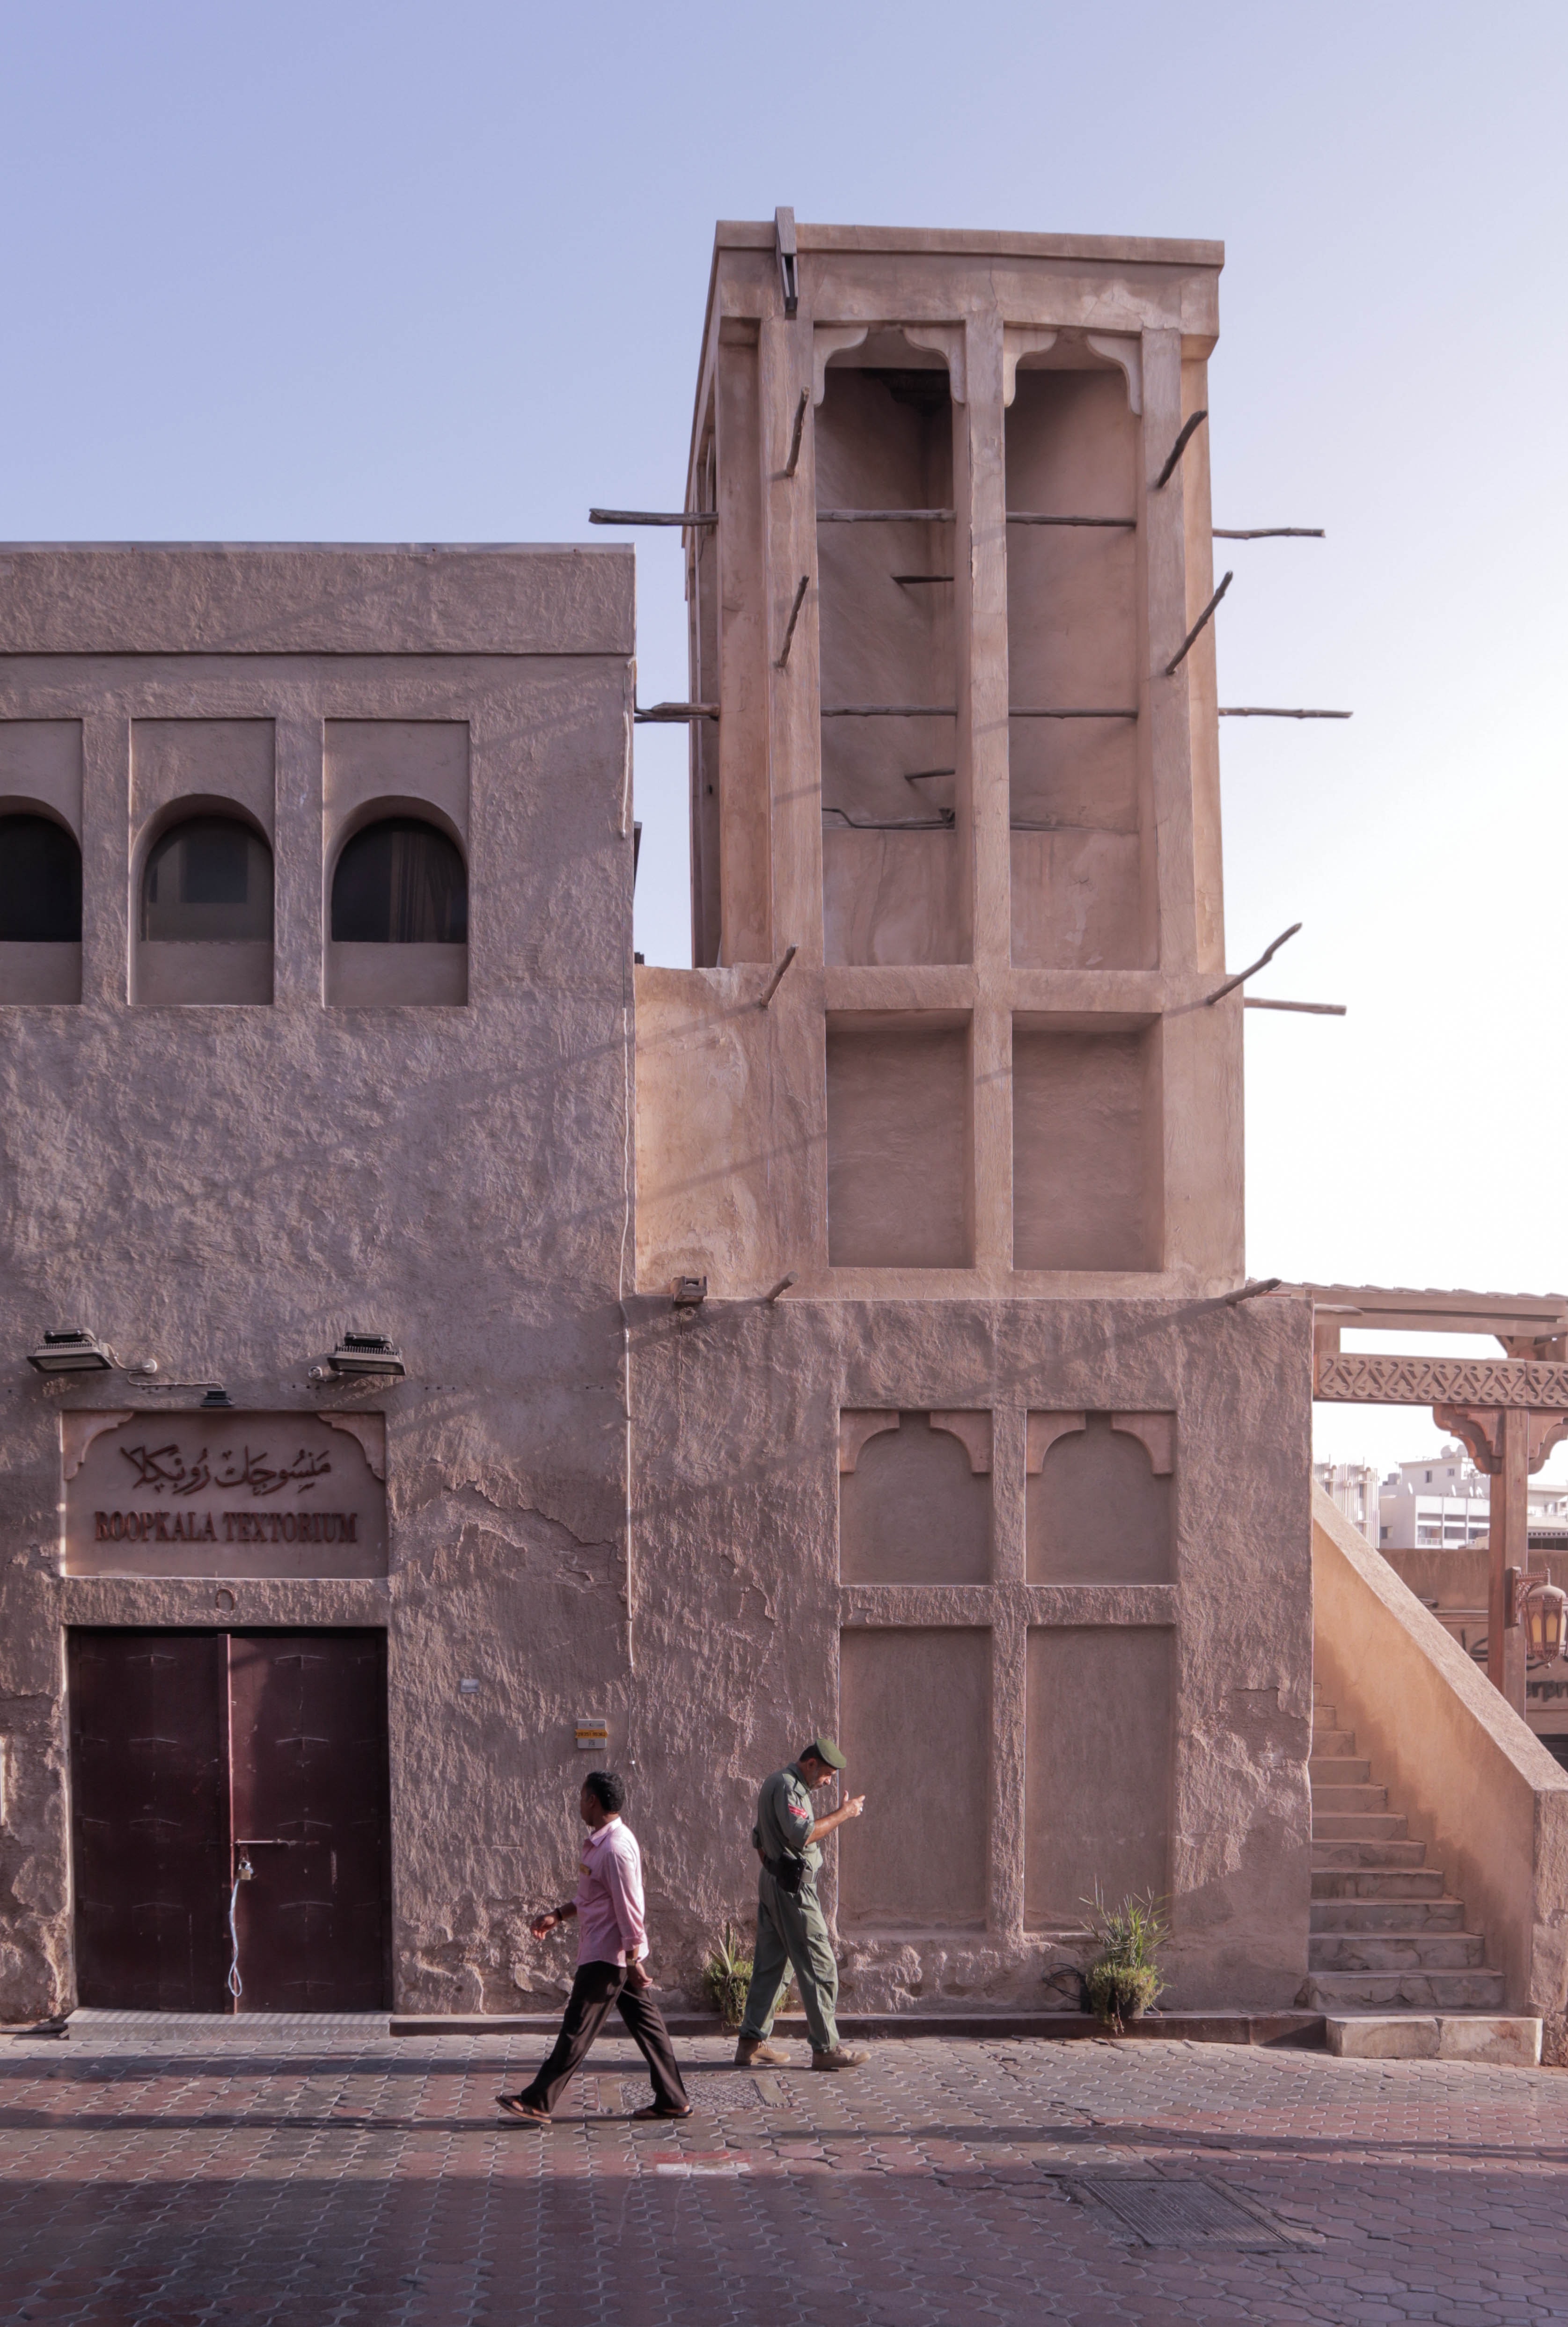
building, architecture, ancient history, historic site, wall, facade, history, sky, monument, ruins, window, arch